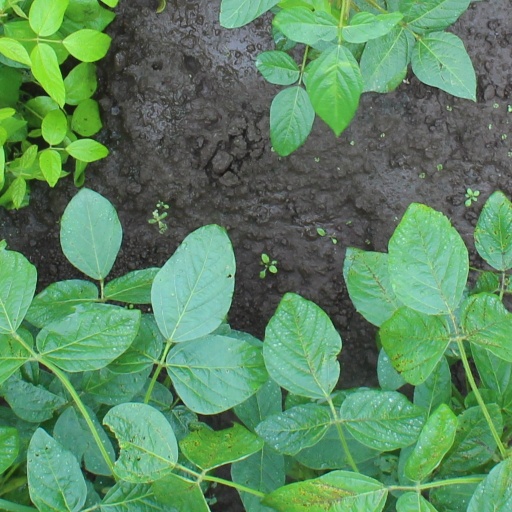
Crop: soybean